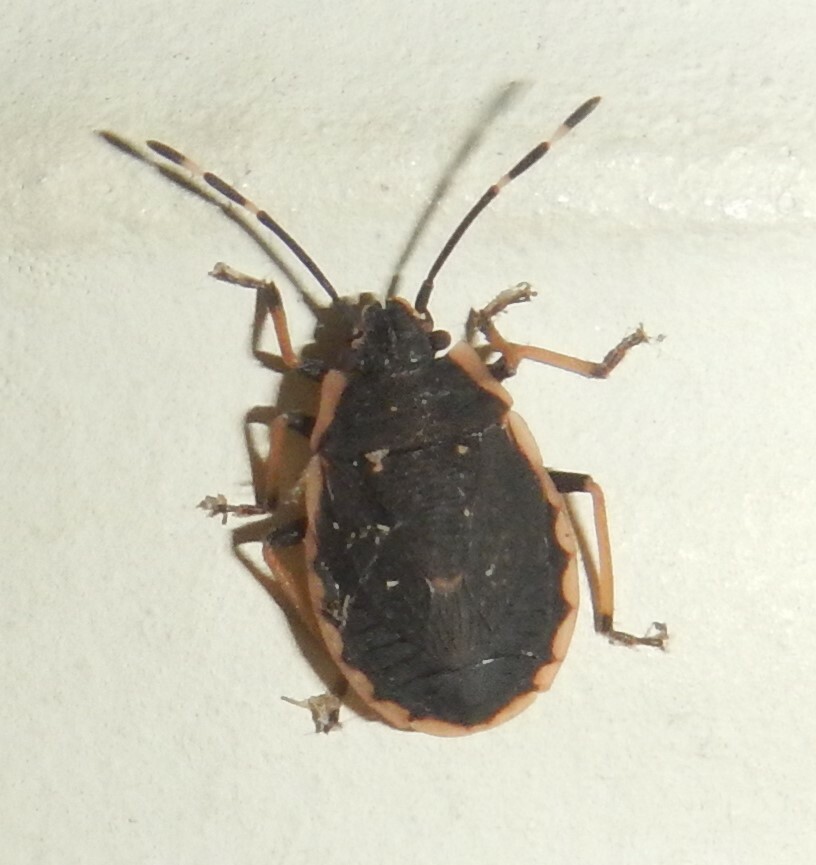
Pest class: stink_bug